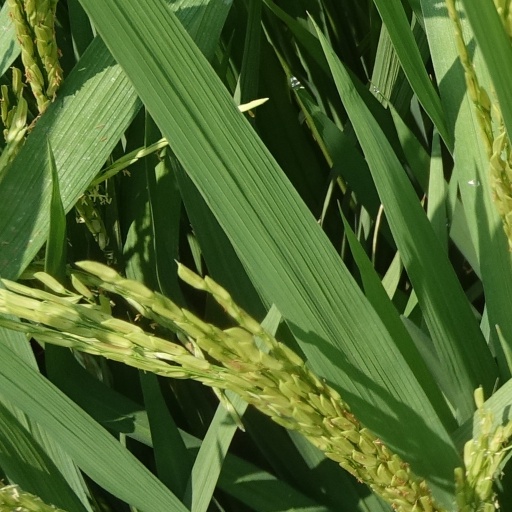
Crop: rice